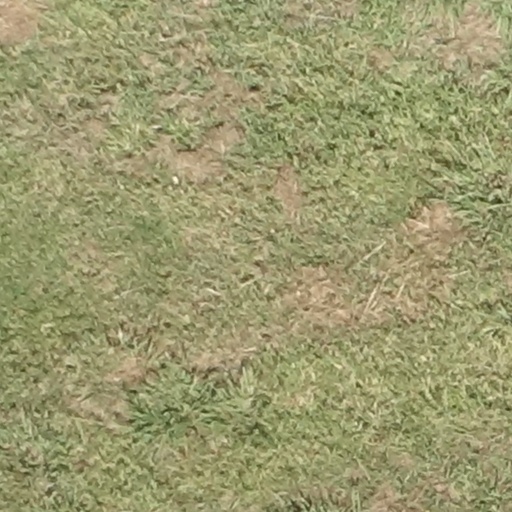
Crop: sorghum